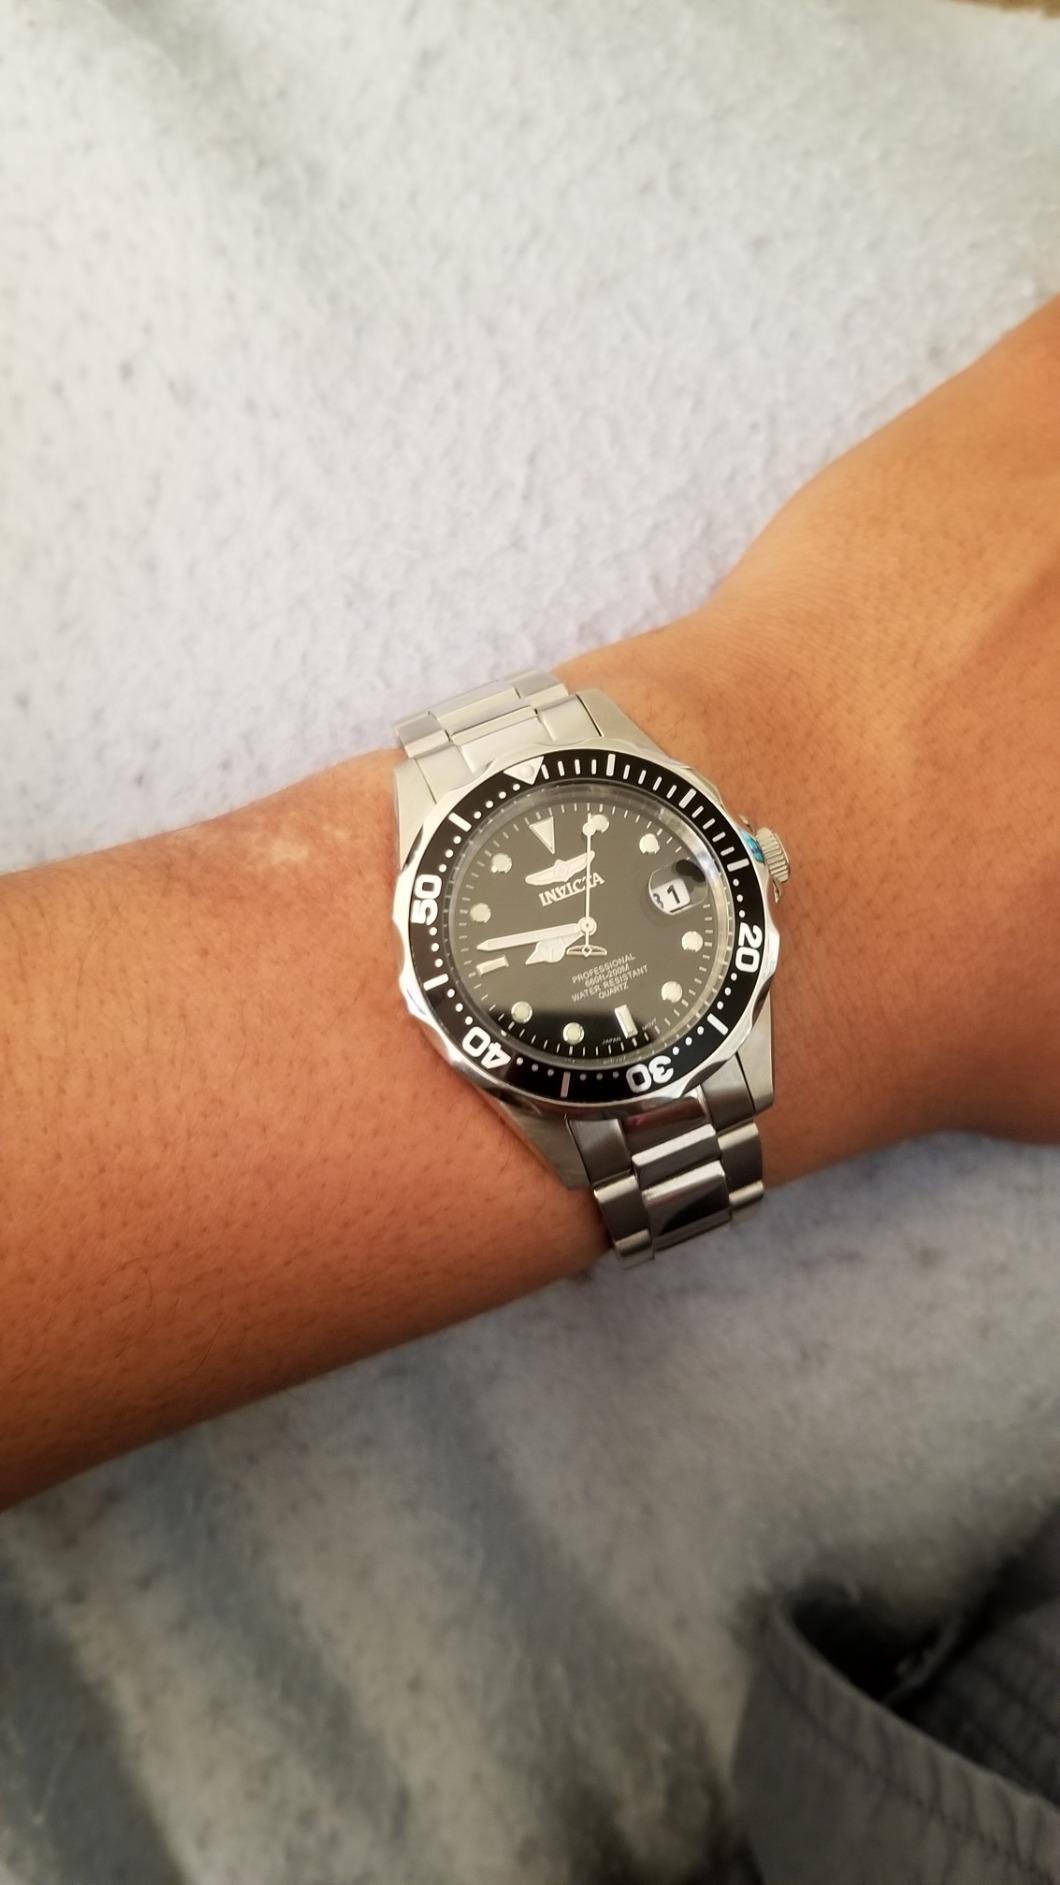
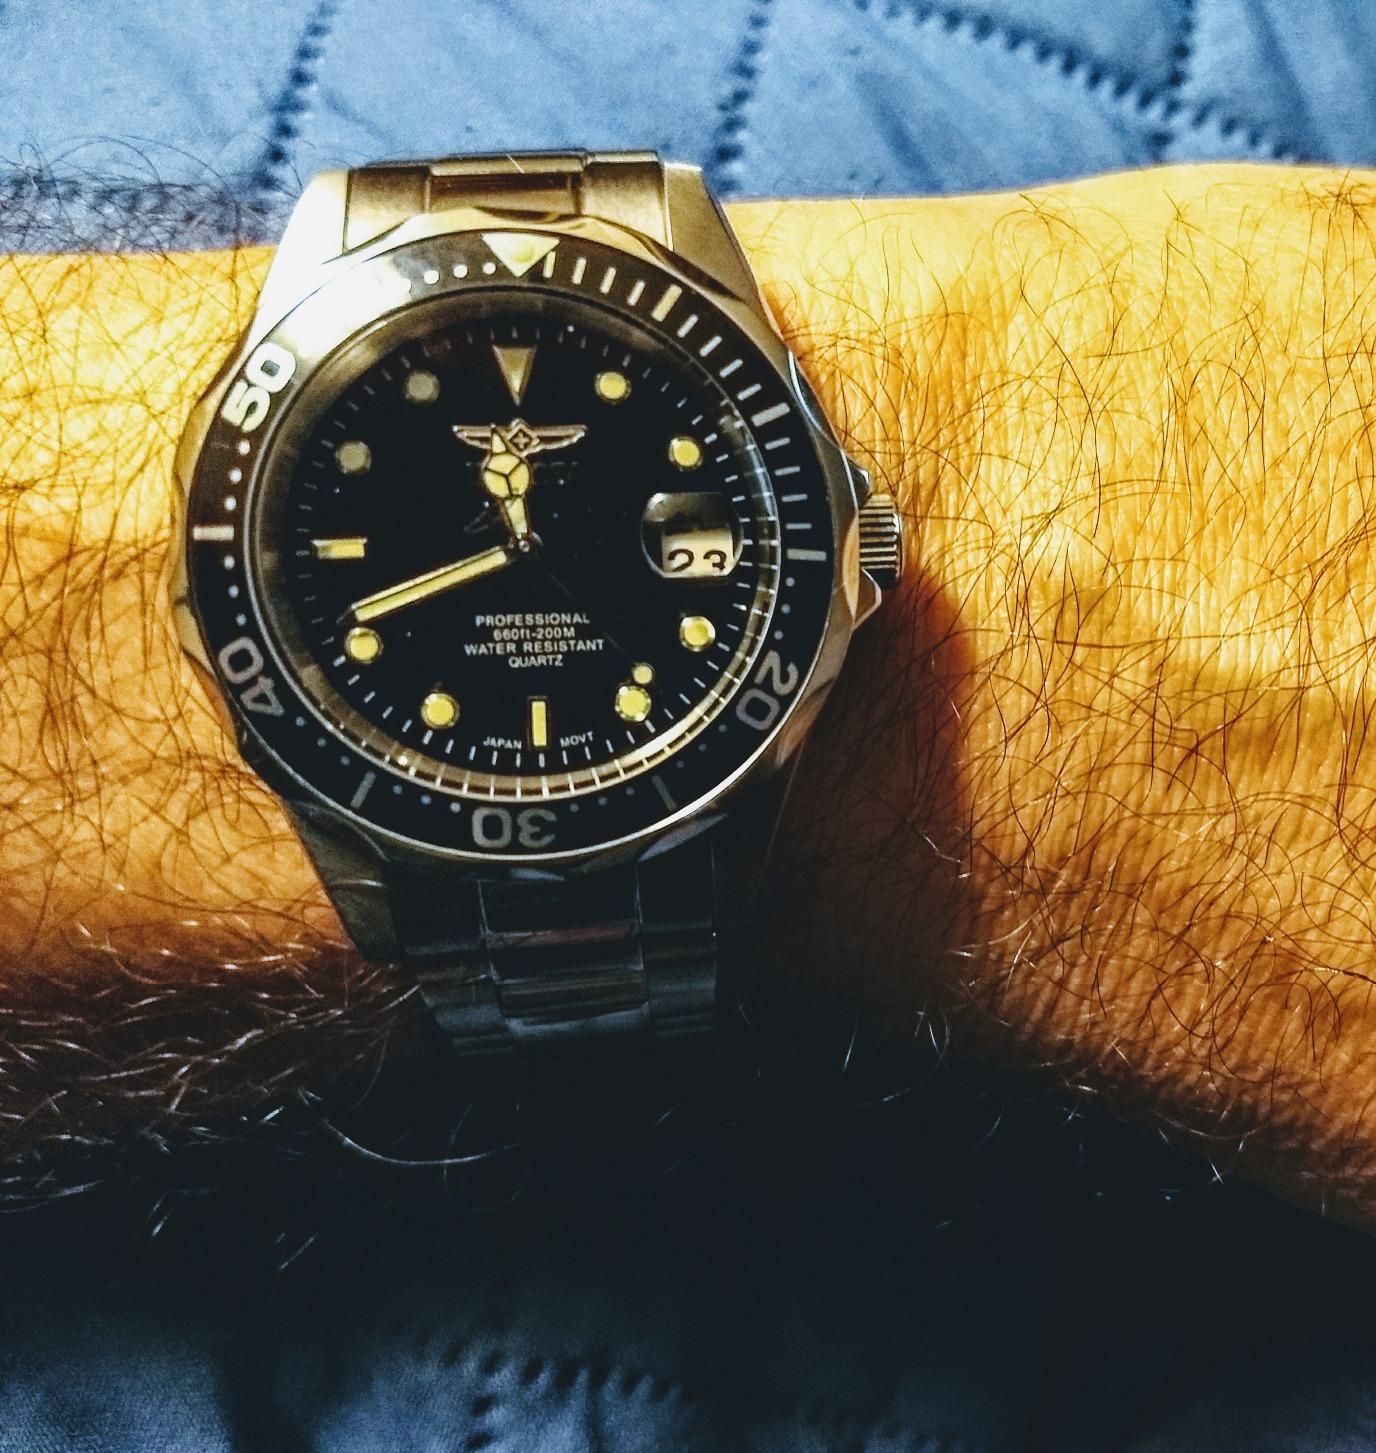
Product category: accessories_watch
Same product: yes